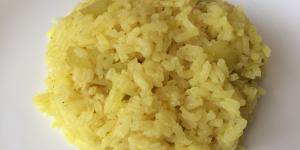
arroz al curry con apio